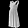
Label: Dress